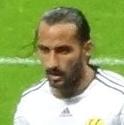
Age: 25